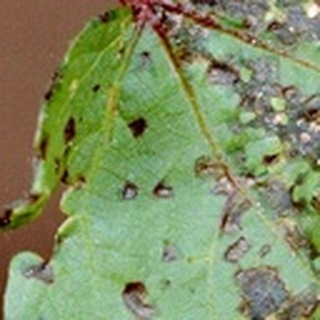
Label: cotton_bacterial_blight